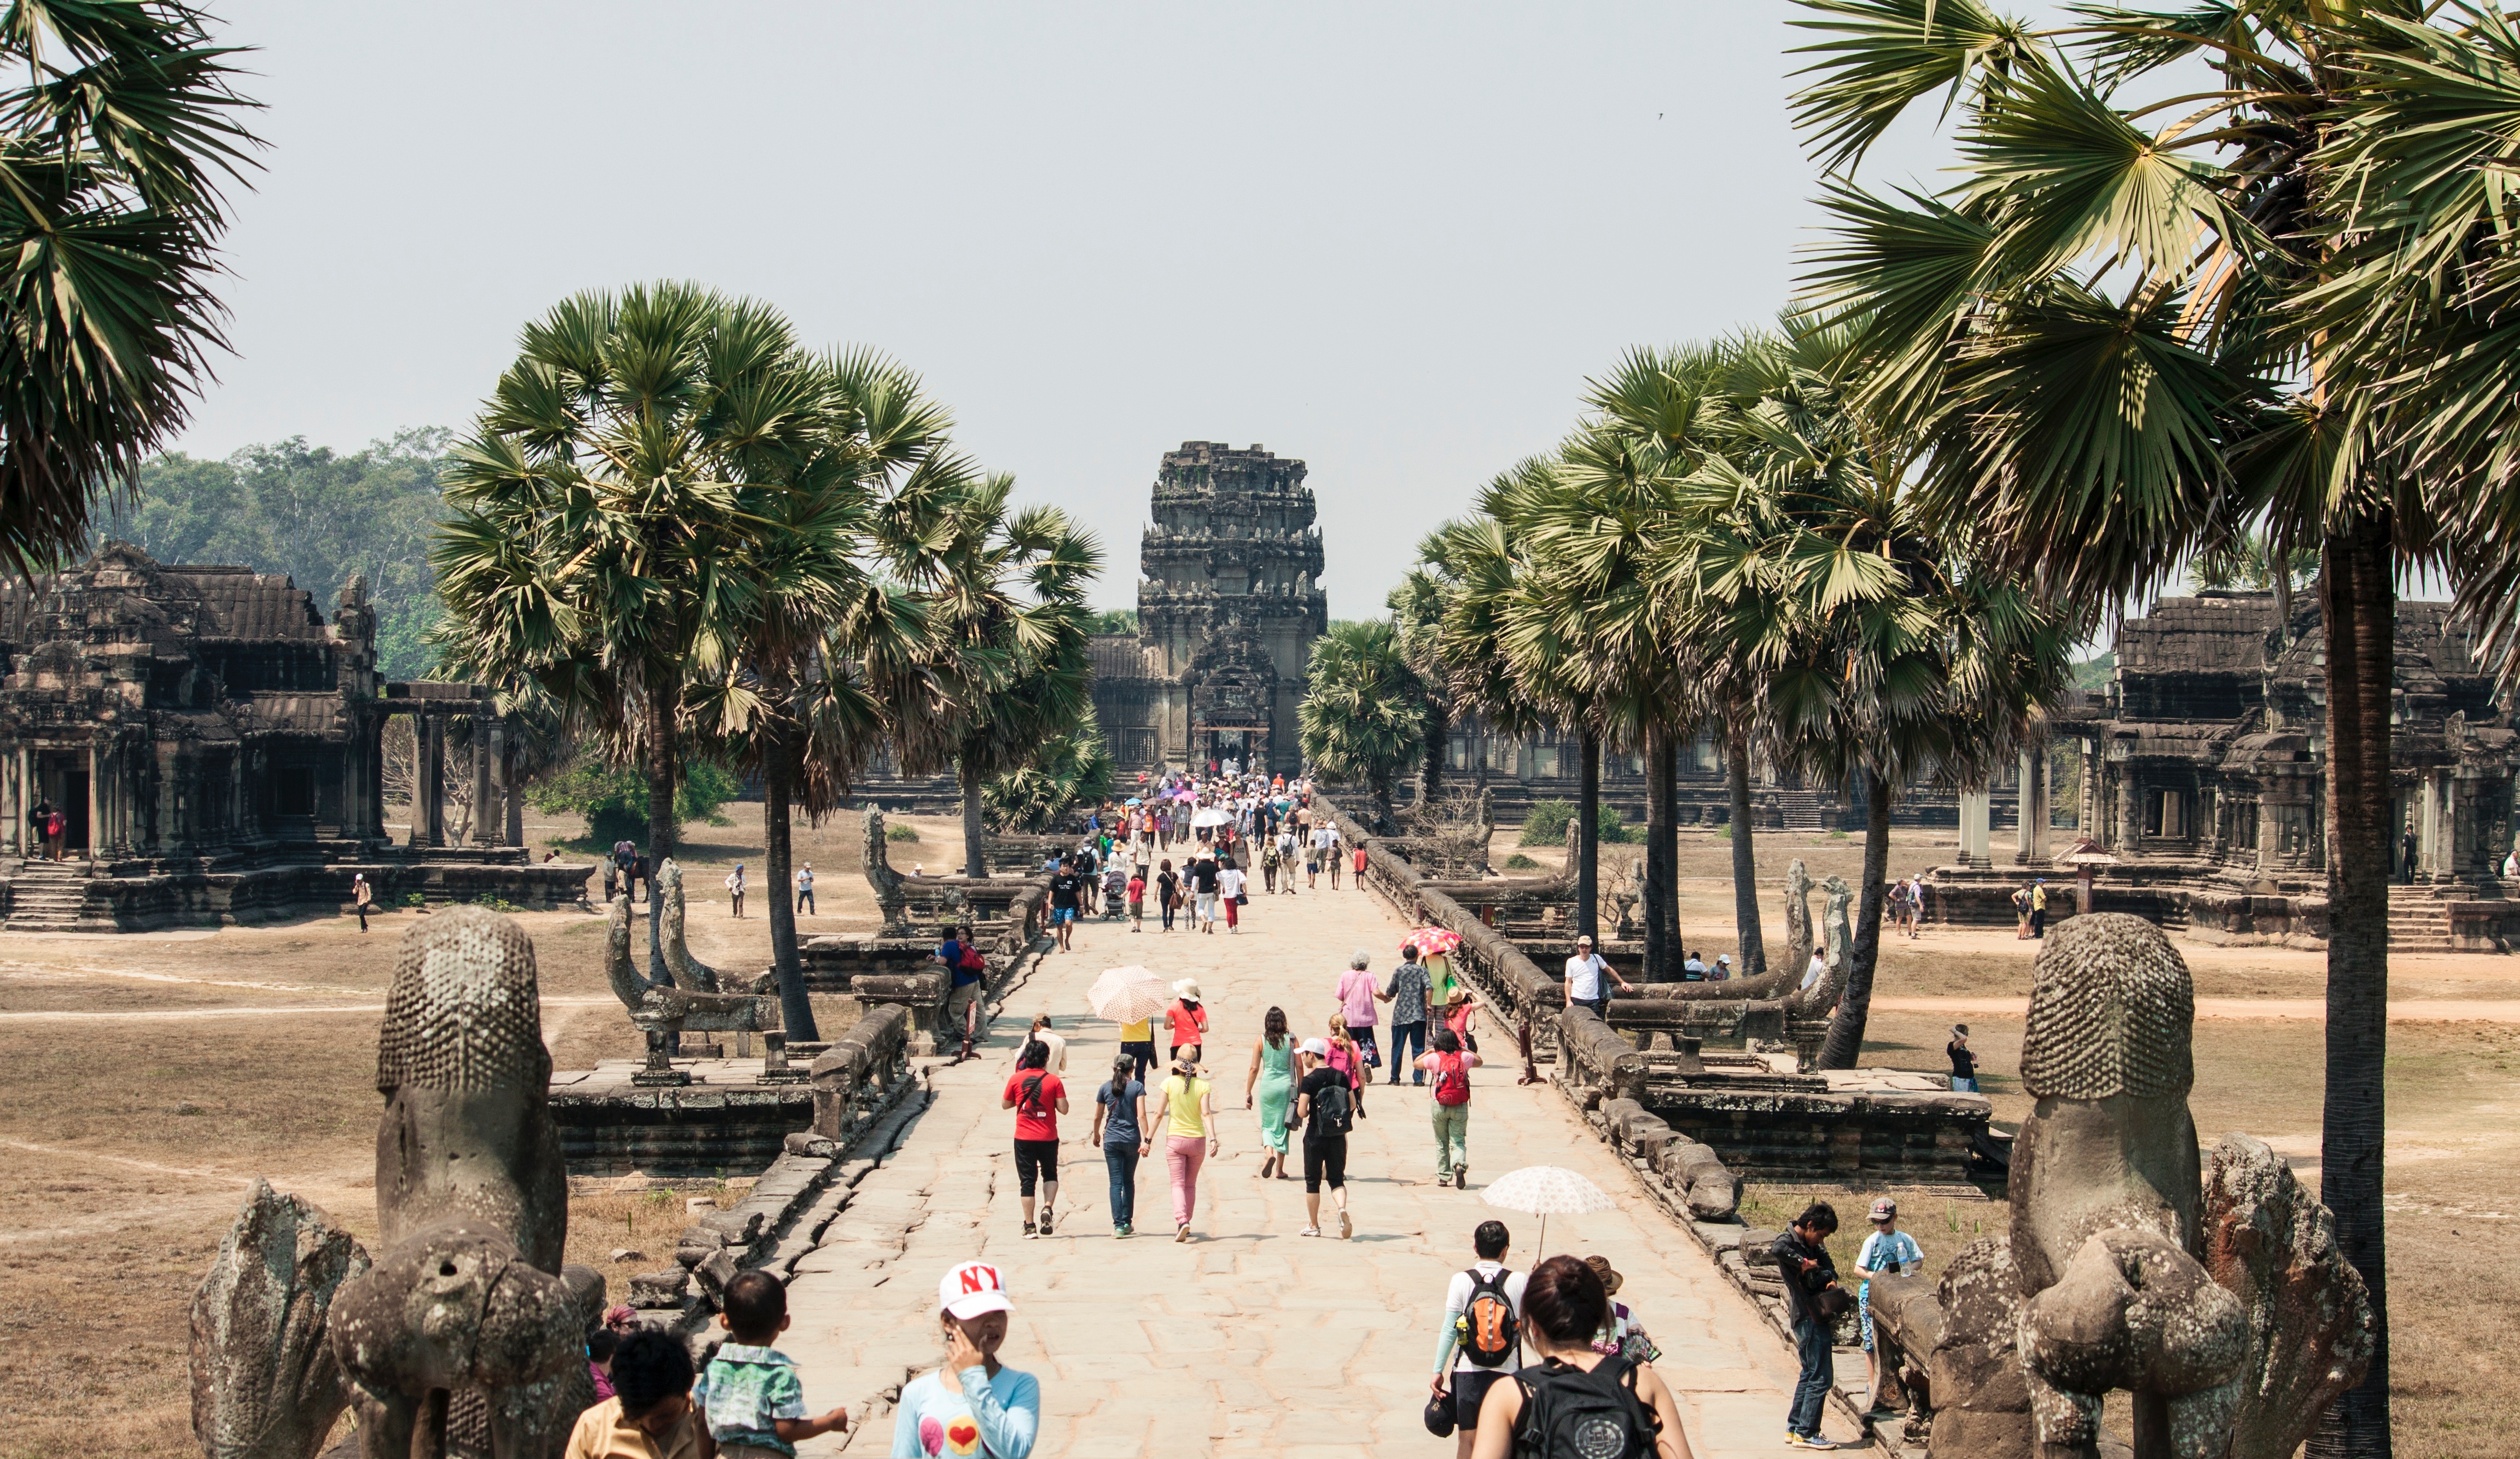
tree, flower, vacation, travel, tourism, temple, town square, human settlement, arecales